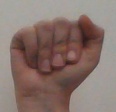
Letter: saad